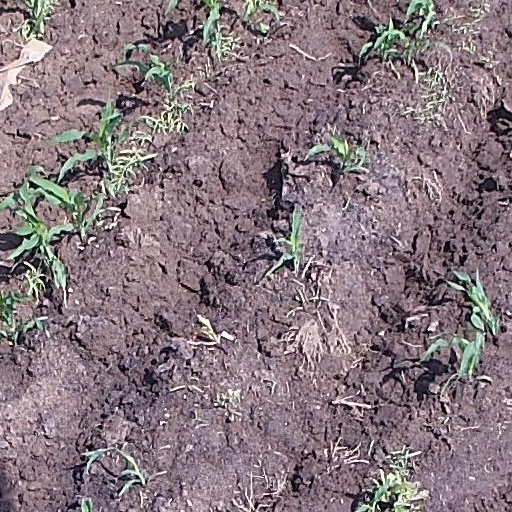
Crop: maize; corn